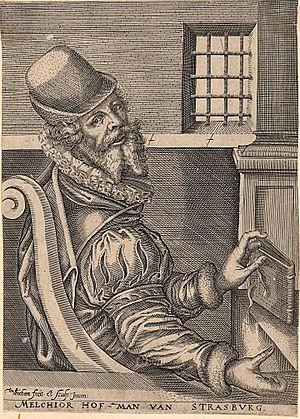
Schwäbisch Hall est une ville du land de Bade-Wurtemberg en Allemagne. Avec ses 38 183 habitants, elle est la préfecture et la plus grande ville de l'arrondissement de Schwäbisch Hall, qui fait partie de la région Heilbronn-Franconie. L'arrondissement actuel est issu du regroupement des anciens arrondissements Crailsheim, Gaildorf, Gerabronn et Schwäbisch Hall entré en vigueur depuis le 1ᵉʳ janvier 1973. Il est situé au sud de la plaine de Hohenlohe et à l'est ou nord-est des monts de Souabe et Franconie, petit massif du keuper dont une partie appartient à l'arrondissement de Schwäbisch Hall jusque la commune de Mainhardt. L'arrondissement de Schwäbisch Hall fait partie des régions à faible densité de population en Allemagne.
Melchior Hoffman est un prédicateur protestant allemand à l'origine du développement d'une forme millénariste de l'anabaptisme.